Igor Andreyevich Polyanski

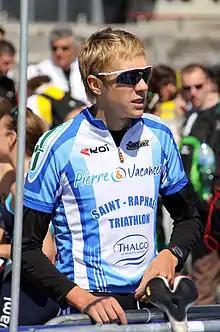
Igor Polyanski at the "Triathlon de Dunkerque," 2010.

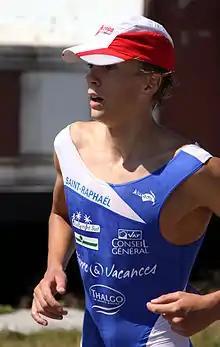
Igor Polyanski representing "Saint-Raphaël Tri" at the "Triathlon de Dunkerque," 2010.

Igor Andreyevich Polyanski (also transliterated as Polyanskiy or Polyansky), born 16 January 1990 in Zhelesnogorsk), is a Russian professional triathlete, Russian Sprint Champion 2010 and a permanent member of the Russian national team.